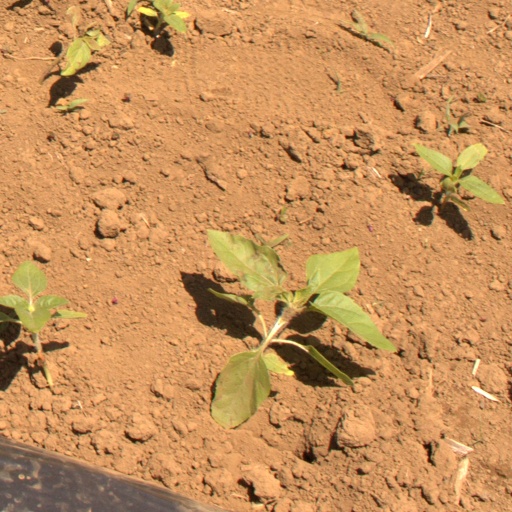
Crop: Jerusalem artichoke